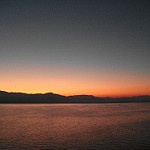
Label: sea